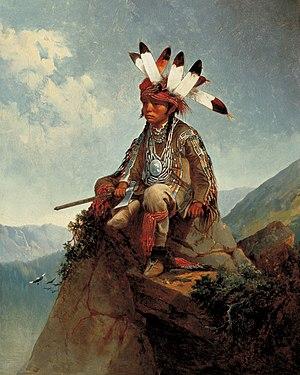
John Mix Stanley est un peintre américain né en 1814 à Canandaigua et mort le 10 avril 1872 à Détroit. Dans la lignée de George Catlin, il parcourut l'Ouest américain et peint de nombreuses toiles représentant les Amérindiens.